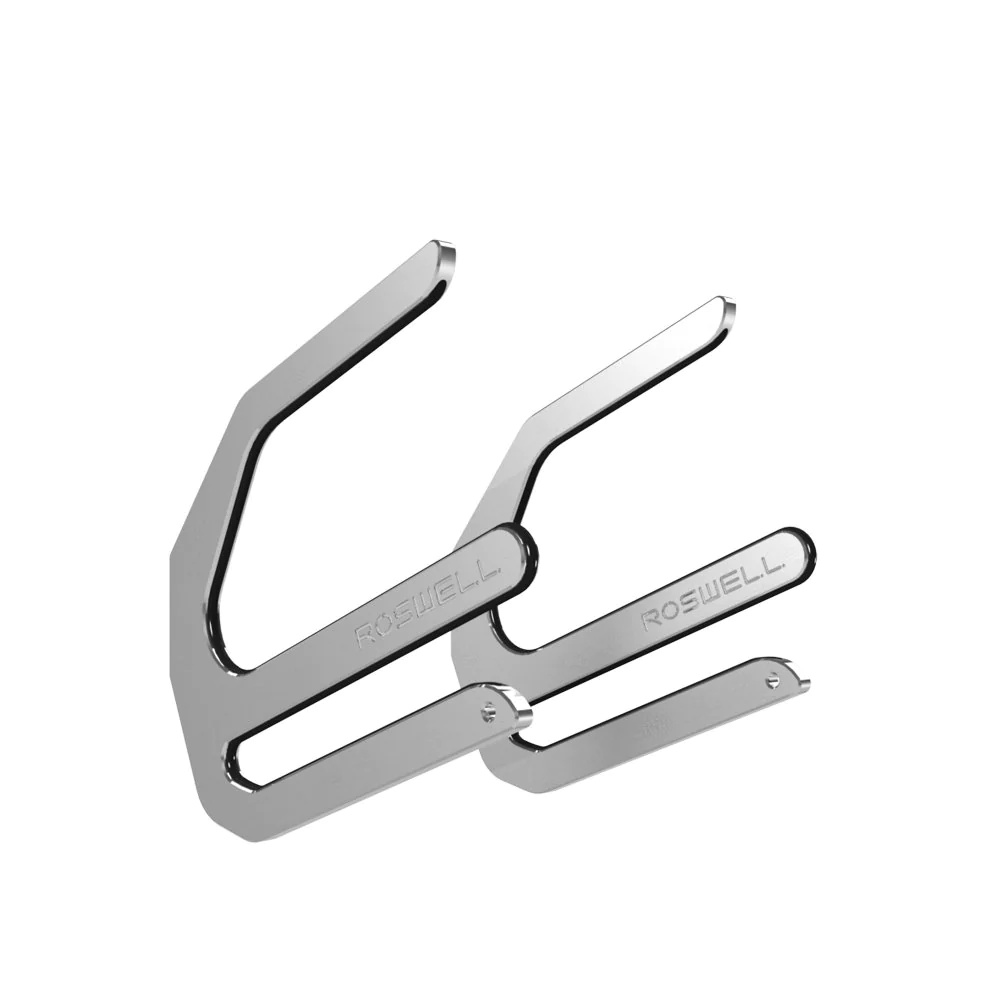
Elite Wake/Knee Tines
Set of brushed anodized Knee/Wake Tines hold one kneeboard and one wakeboard. Can replace any existing Roswell Tines. Replacement hardware is included. Sold in pairs with Board rack Bungee w/ loop. Features: Holds one Kneeboard and one Wakeboard Brushed Anodized Easy Installation Saltwater Friendly Specifications: Tine Knee Gap - 5.00 inch (12.7cm) Tine Wake Gap - 1.15 inch (2.92cm) Materials - 6061 Aluminium Mounting Materials - 316 Stainless Steel
Brand: Roswell Marine
Category: Sporting Goods > Outdoor Recreation > Boating & Water Sports > Towed Water Sports > Kneeboarding